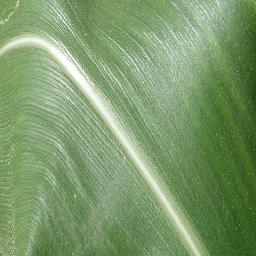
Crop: corn
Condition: (maize)_healthy